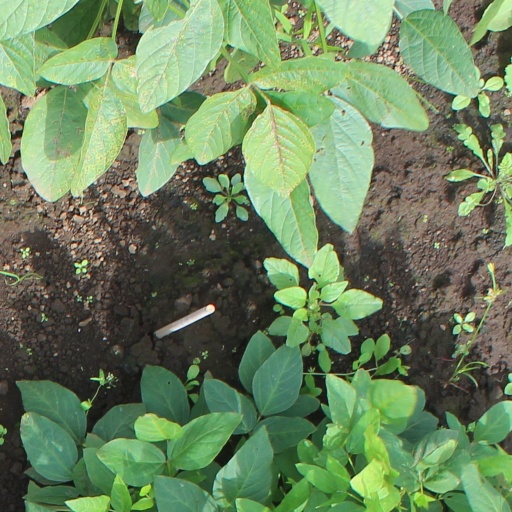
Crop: soybean